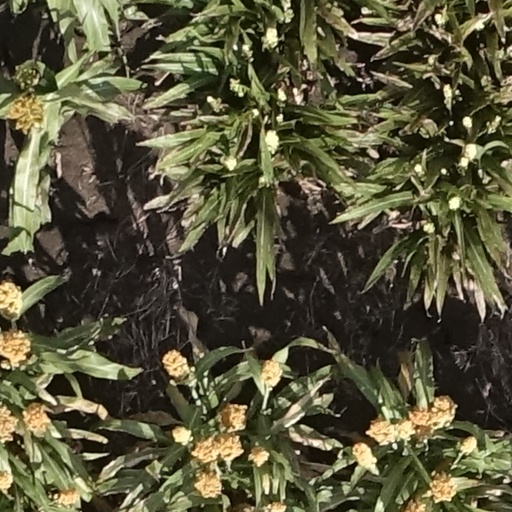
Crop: sorghum